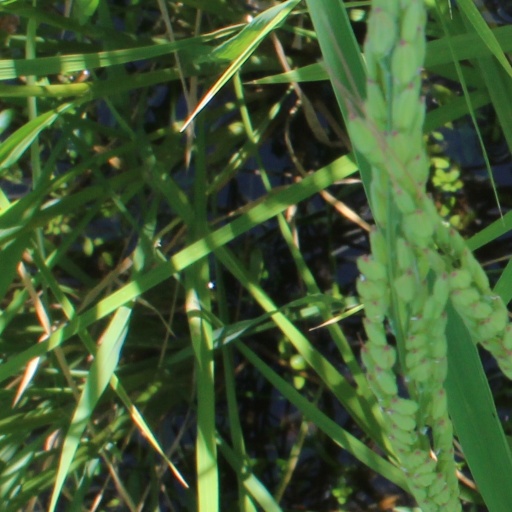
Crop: rice